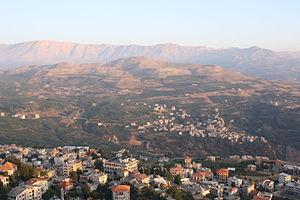
Vue de Ehden et du Mont-Liban
Ehden est une ville maronite de la muhafazah au Nord du Liban, d'où est originaire le « Héros du Liban » Youssef Bey Karam.